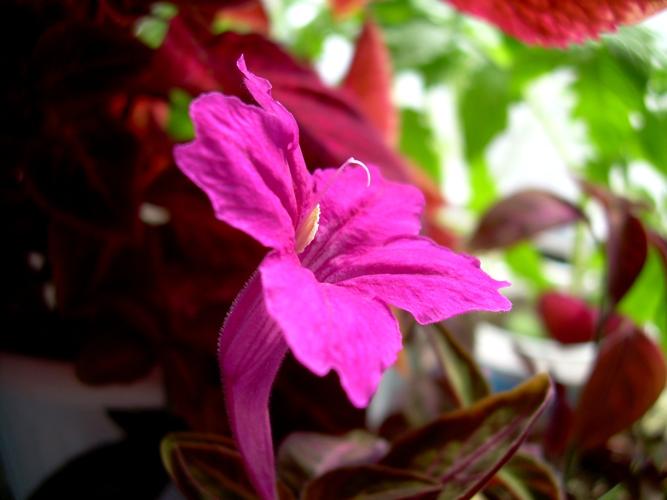
Label: mexican petunia